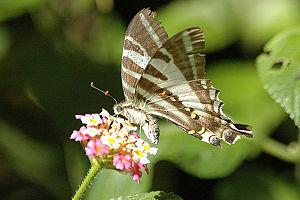
Le parc national de Forty Mile Scrub est un parc national situé dans le nord du Queensland en Australie : à 1 342 km au nord-ouest de Brisbane et à 270 km au sud-ouest de Cairns.
Protographium leosthenes ou Eurytides epidaus est un insecte lépidoptère de la famille des Papilionidae, de la sous-famille des Papilioninae et du genre Protographium.